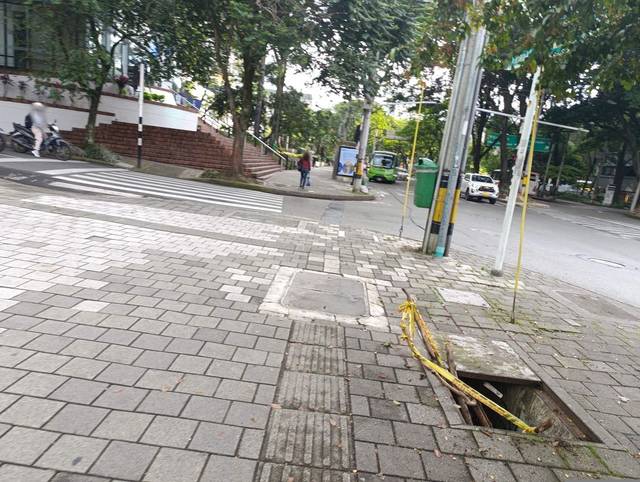
Region: Colombia
Coordinates: 6.201, -75.572